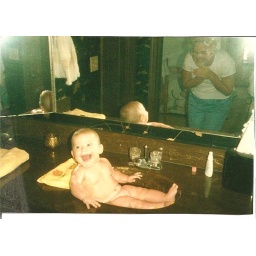
Carla getting a bath in the bathroom sink